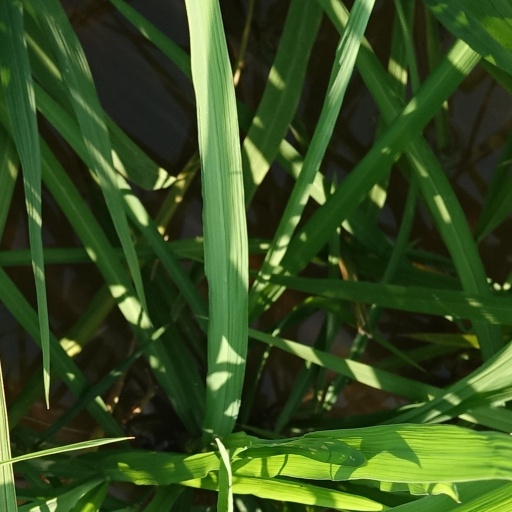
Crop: rice